Boca de Jaruco

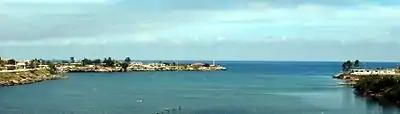
The village at the mouth of Jaruco River

An extensive oil field was developed west of the village; hundreds of wells were drilled in the 1970s and 1980s by the Cuban national oil company Cupet in cooperation with Soviet technicians. The oil pumps (many no longer operational) can be seen on either side of the Via Blanca highway as it passes through Boca de Jaruco.